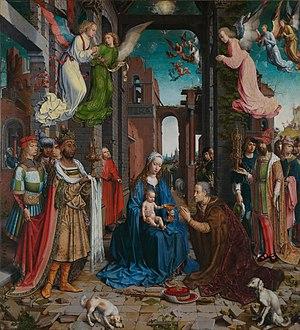
Le maniérisme anversois se rapporte au style d'un groupe de peintres travaillant à Anvers au début du XVIᵉ siècle. Le style n'est pas en relation directe avec l'art de la Renaissance italienne, mais suggère une réaction au style classique de la peinture flamande du XVᵉ siècle.
Le Retable de Monforte est une peinture à l'huile sur chêne sur le thème de l'adoration des mages réalisée par le peintre flamand Hugo van der Goes, et conservé à la Gemäldegalerie de Berlin. À l'origine panneau central d'un retable le triptyque comportait des volets mobiles maintenant perdus, probablement peints des deux côtés. On voit encore les charnières qui restent visibles dans le cadre à la Gemäldegalerie. Des copies anciennes de l'œuvre montrent la Nativité et la Circoncision de Jésus sur les panneaux latéraux. Le haut du panneau a été amputé d'une partie.